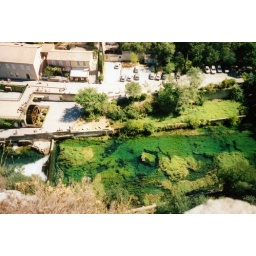
Looking down over the castle back down at the river and mill.